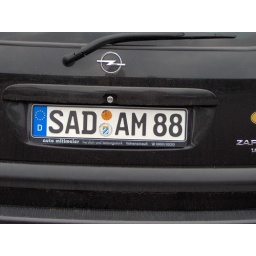
Funny number plate found in the car park at the Konigssee!!